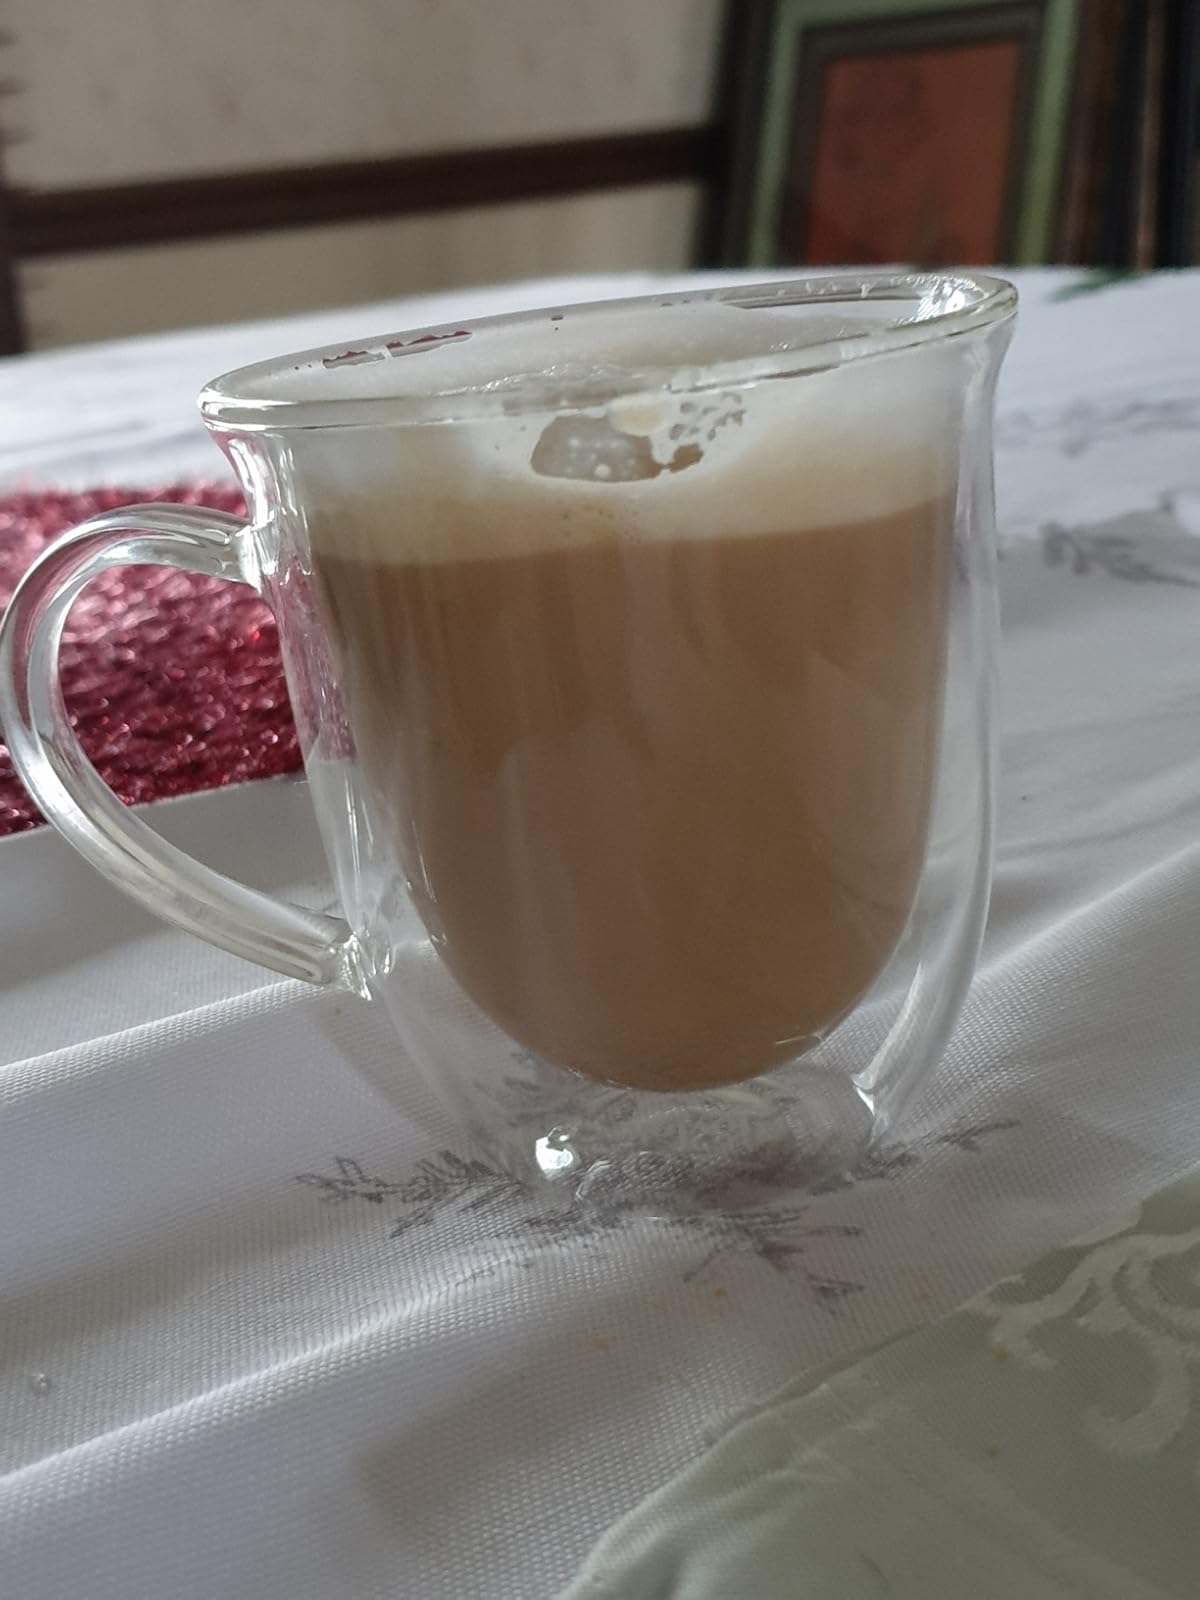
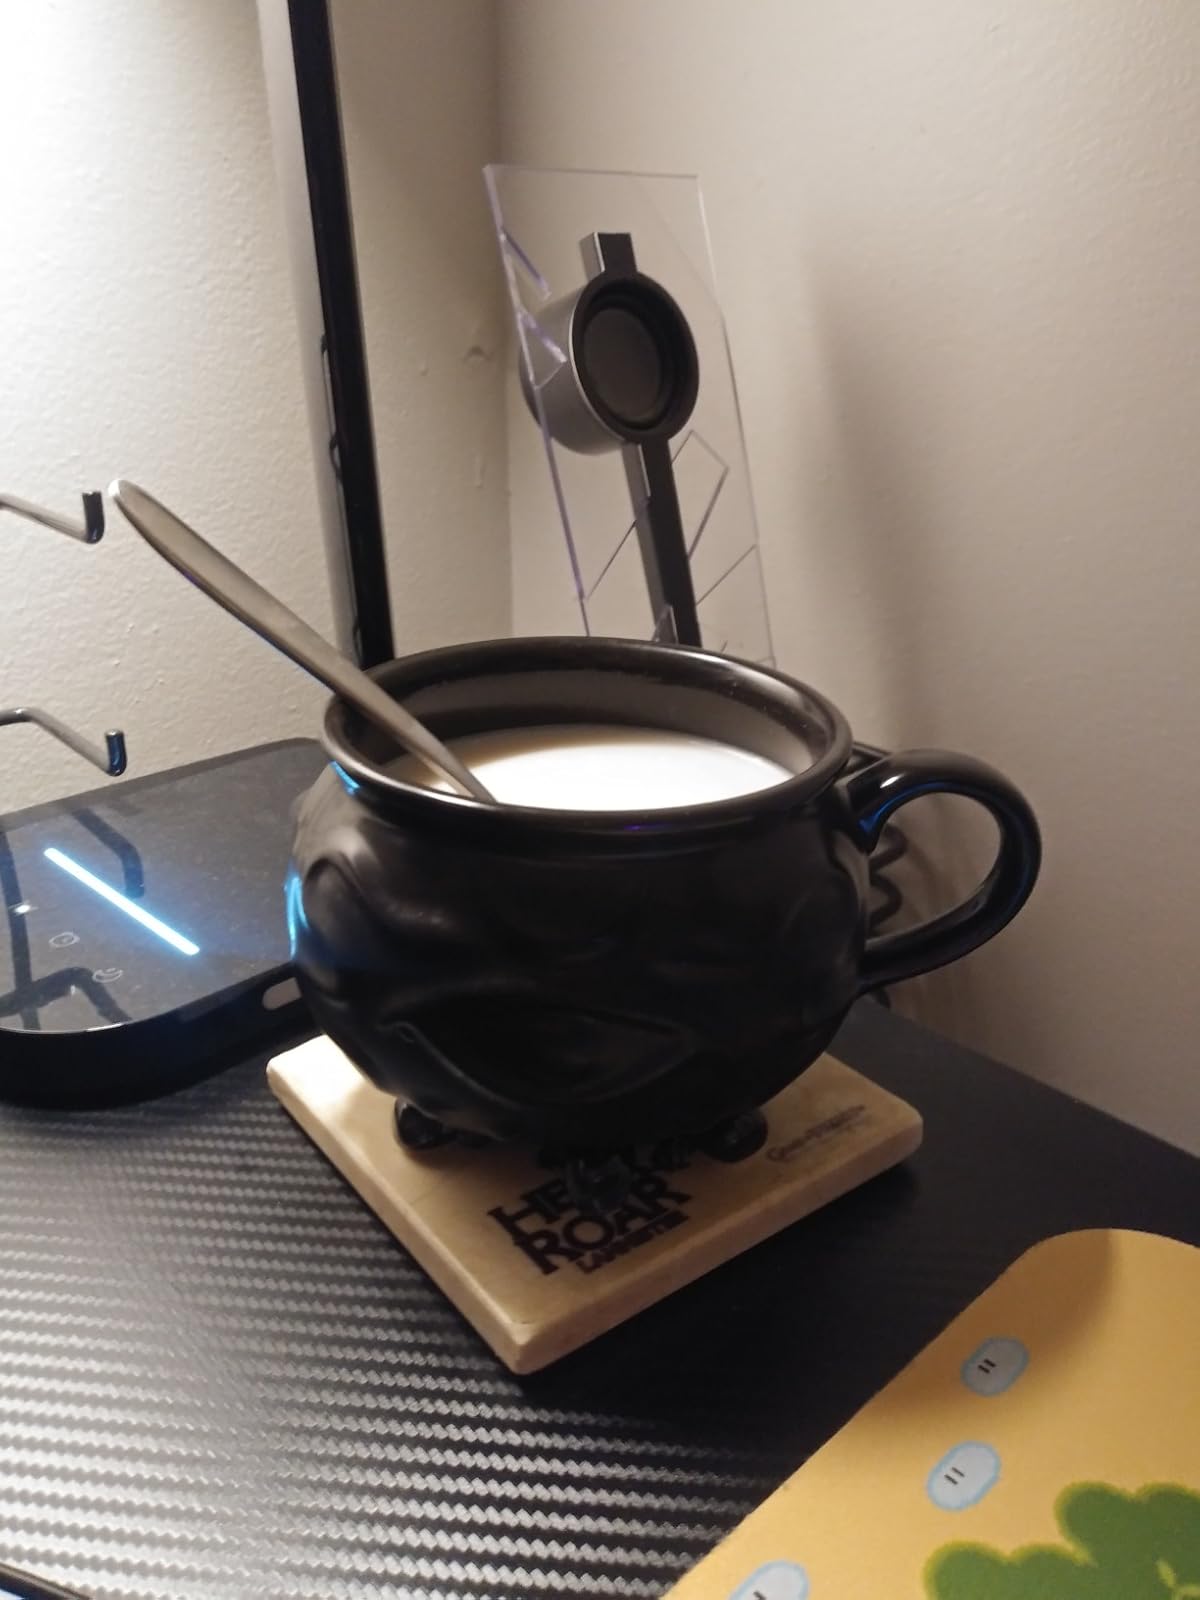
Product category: items_mug
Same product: no